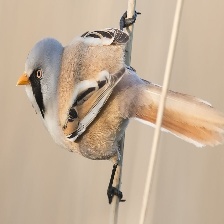
Species: BEARDED REEDLING
Scientific name: PANURUS BIARMICUS